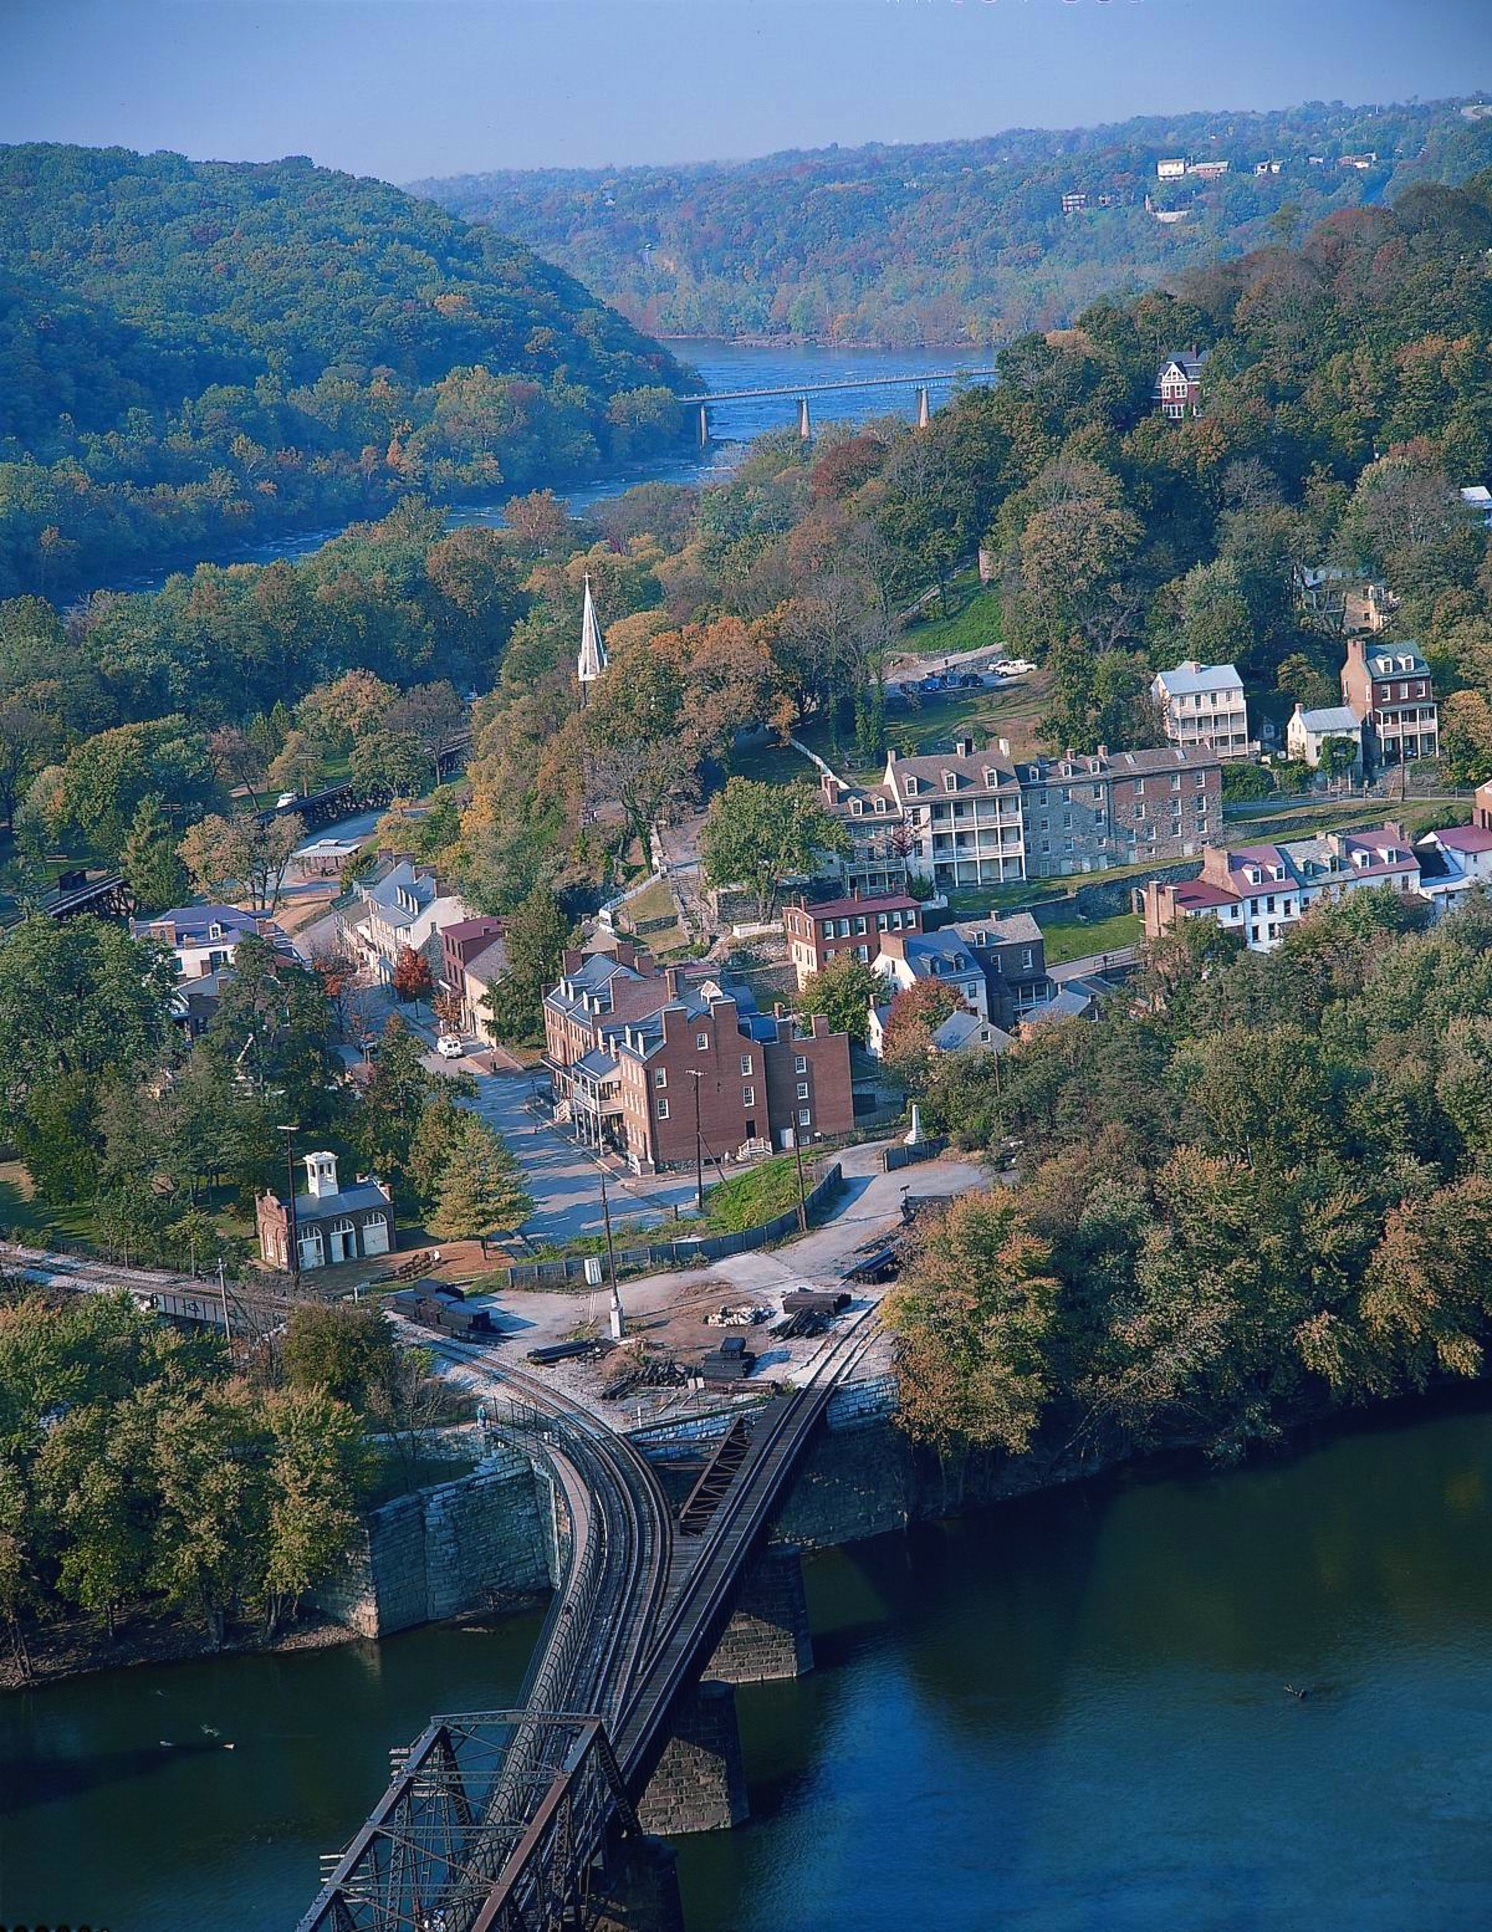
landscape, sea, coast, water, nature, forest, mountain, architecture, bridge, photography, fall, hill, town, river, cityscape, autumn, bay, reservoir, waterway, body of water, trees, woods, outside, buildings, bird's eye view, aerial photography, west virginia, harpers ferry